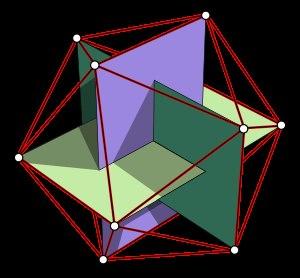
En géométrie, un icosaèdre est un solide de dimension 3, de la famille des polyèdres, contenant exactement vingt faces. Le préfixe icosa-, d'origine grecque, signifie « vingt ».